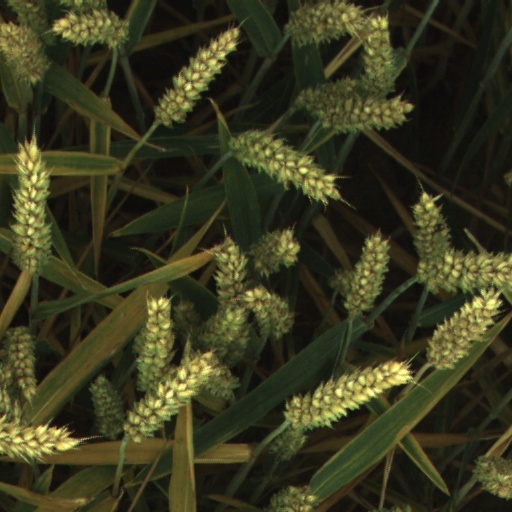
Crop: wheat